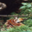
Label: deer